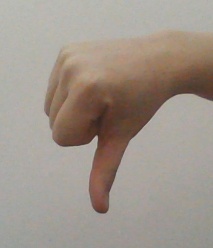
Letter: waw